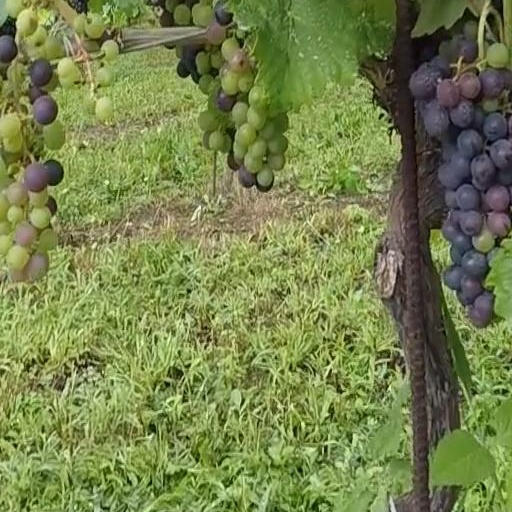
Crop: grape